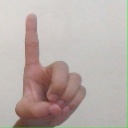
अक्षर: ड